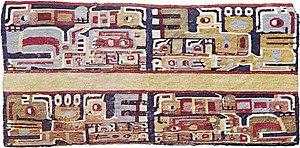
Fragment de tissu du Pérou, Tiwanaku (1000-1300), Collection Dumbarton Oaks, Washington, DC, 34,4 × 16,5 cm. Italiano: Frammento di tessuto dal Perù, Tiwanaku (1000-1300), una raccolta di Dumbarton Oaks, Washington, DC, 34,4 × 16,5 centimetri. Русский: Фрагмент ткани из Перу, Тиуанако (1000-1300), собрание Думбартон-Окс, Вашингтон, округ Колумбия, 34.4 × 16.5 см.